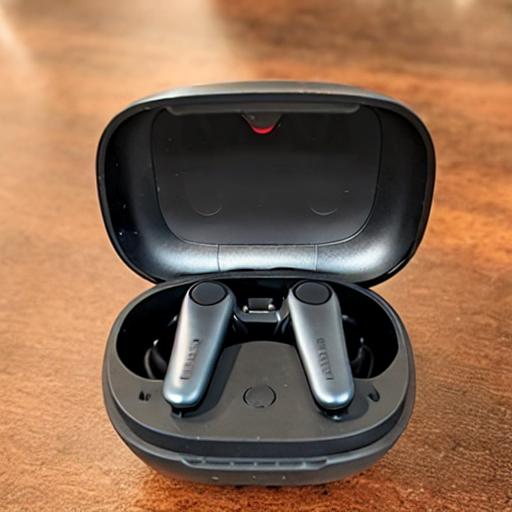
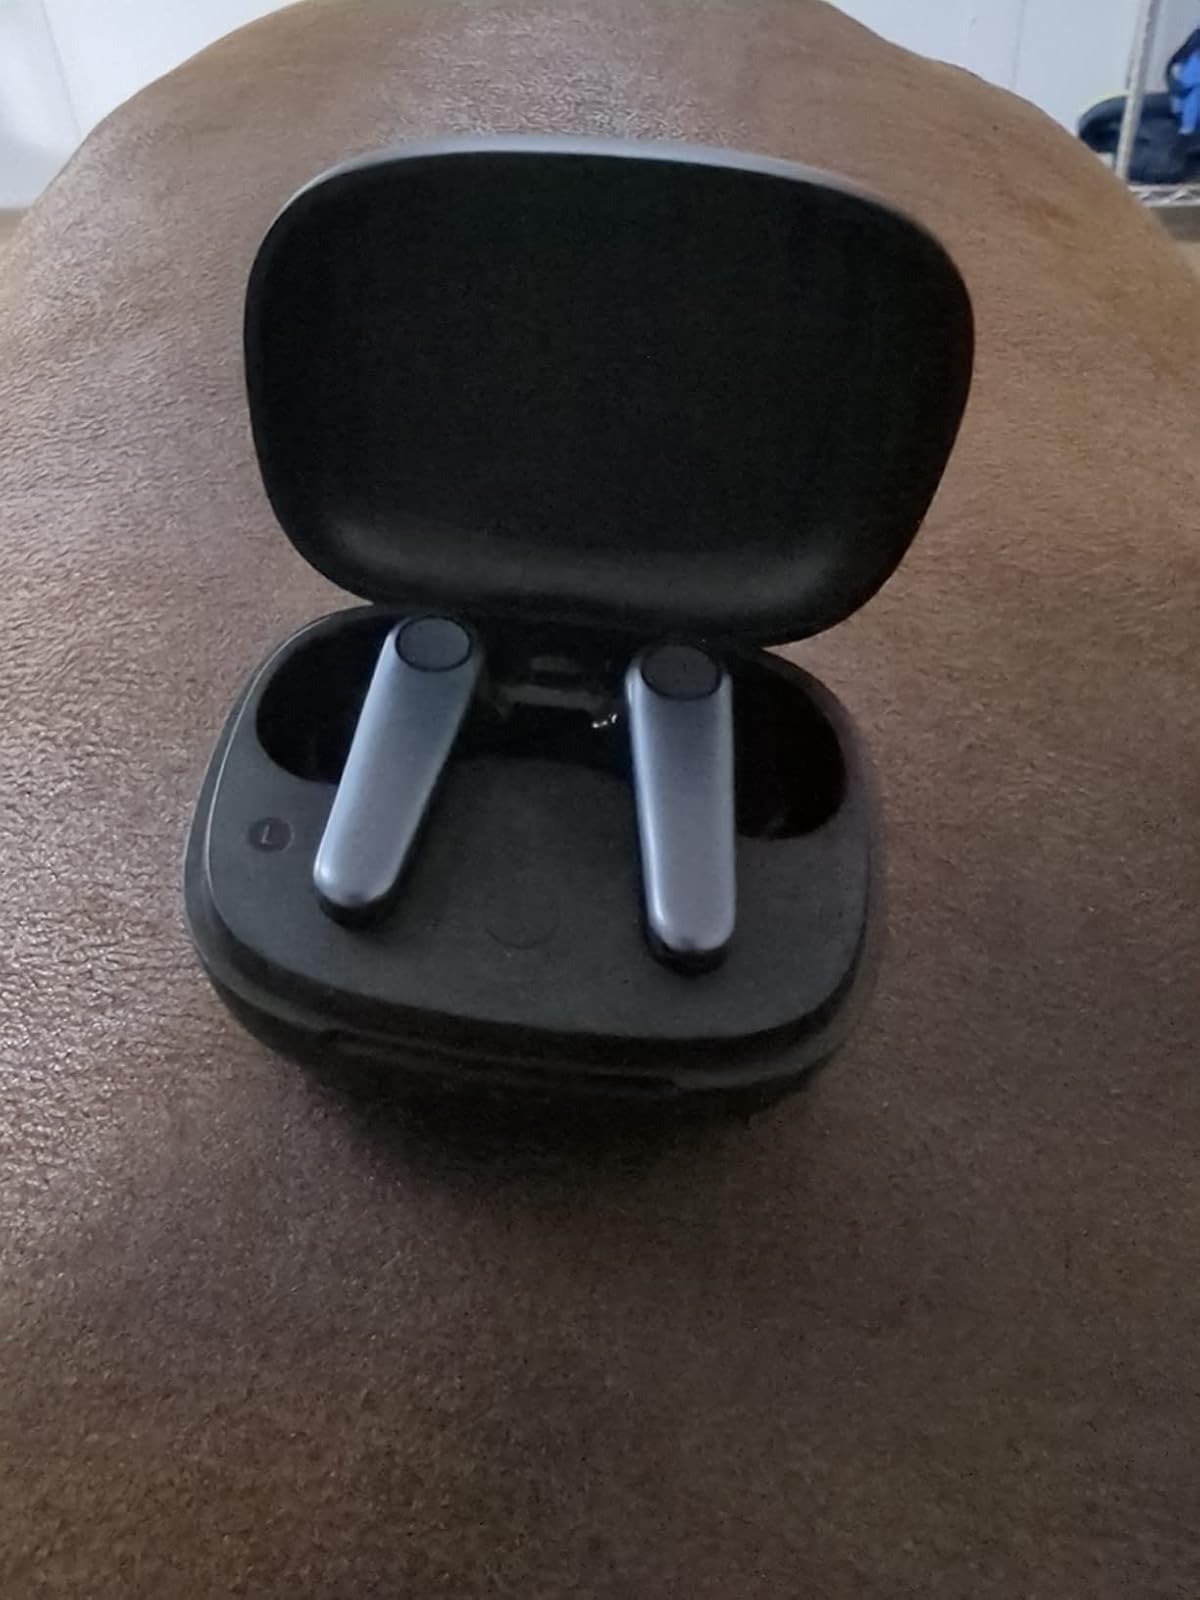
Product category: earbuds
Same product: no